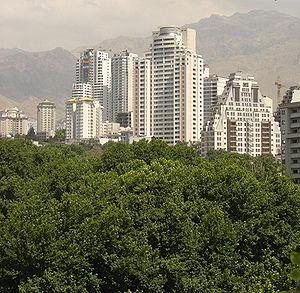
Elahiyeh est un quartier du nord de Téhéran, Iran.
La province de Téhéran est une des 31 provinces d'Iran. Elle couvre une surface de 18 909 km² et est située au nord du plateau central de l'Iran. La province a des frontières communes avec le Mazandaran au nord, la province de Qom au sud, la province de Semnan à l'est et la province d'Alborz à l'ouest. La métropole de Téhéran n'est pas seulement la capitale de la province mais aussi la capitale de l'Iran. Depuis juin 2010, la province compte 11 départements, 37 municipalités et 1 358 villages.